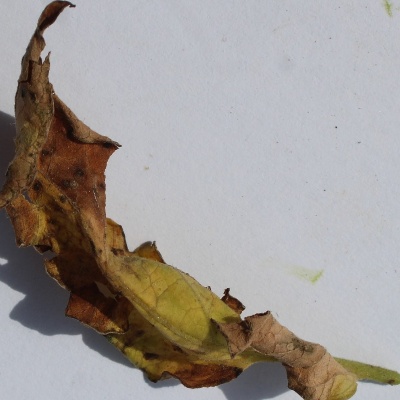
Crop: Tomato
Condition: leaf blight